Julia Graydon Sharpe

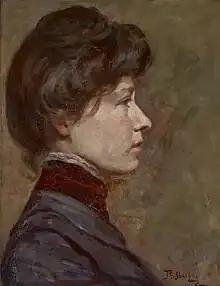

Sharpe started to seriously pursue art in 1894 when she began studying at the second Indiana School of Art under both William Forsythe and T. C. Steele. In 1896, she embarked on sketching expeditions to Corydon and Cedar Farm alongside Forsyth. In the winter of 1896- 1897, Sharpe studied at the Art Students League and at William Merritt Chase's School of Art, both in New York. During this time, she studied alongside artists such as H. Siddons Mowbray, Kenyon Cox, Walter Appleton Clarke, and Augustus Saint-Gaudens. In the fall of 1898, Sharpe took her six-year-old niece with her on a sketching trip to the mountains of West Virginia. When she returned to Indianapolis in 1907, Sharpe continued studying art with J. Ottis Adams at the John Herron Art Institute in Indianapolis and Will Vawter in Brown County, Indiana. Although not an official member of the "Hoosier Group," Sharpe studied under three of its well known members: Steele, and Adams.